Man Without a Name (1932 film)

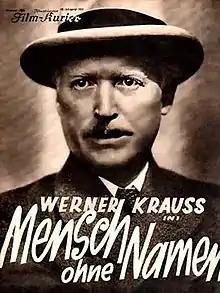
German film poster

Man Without a Name is a 1932 German drama film directed by Gustav Ucicky and starring Werner Krauss, Helene Thimig and Mathias Wieman. It was shot at the Babelsberg Studios in Berlin. The film's sets were designed by the art directors Robert Herlth and Walter Röhrig. It was produced and distributed by UFA and premiered on 1 July 1932. It is inspired by the 1832 novel "Colonel Chabert" by Honoré de Balzac, updated to the modern era with the setting shifted from Restoration France to Weimar Germany. A separate French-language version " Un homme sans nom" was also produced.